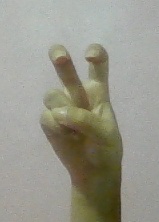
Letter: toot